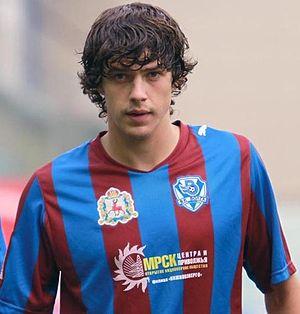
Andreï Valeriévitch Bouïvolov, né le 12 janvier 1987 à Balakhna, est un footballeur russe évoluant au poste de défenseur central. Il joue actuellement au Chakhtior Karagandy.